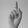
ASL letter: D